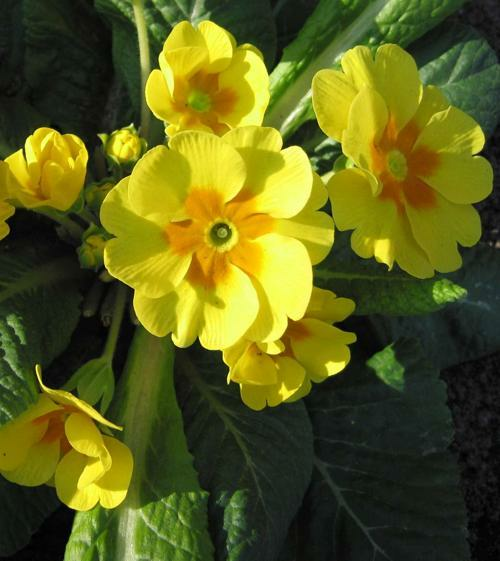
Flower: primula